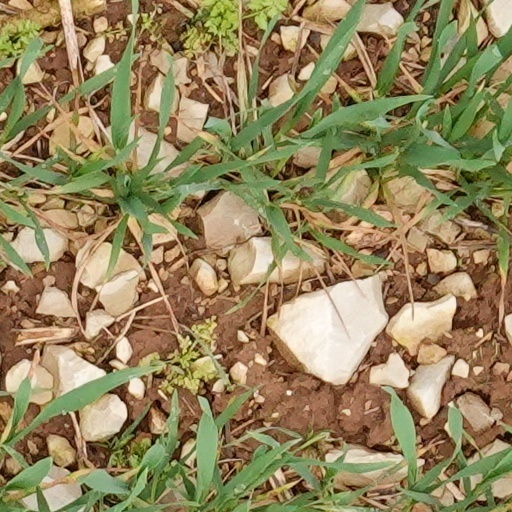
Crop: wheat